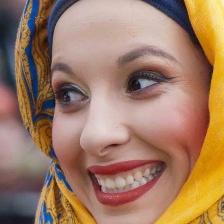
Label: faces